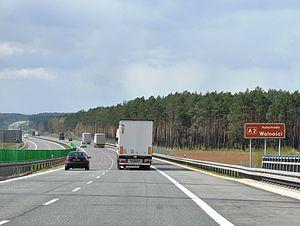
Autoroute de la Liberté en Pologne
L'autoroute A2 est une autoroute polonaise d’une longueur de totale de 610 km, dont les trois quarts sont déjà ouverts à la circulation, la partie orientale étant pour partie en travaux et pour partie encore à l’état de projet. Cette autoroute, payante sur la plus grande partie de son parcours, fait partie de la route européenne 30 et devrait être achevée en 2020. Elle traversera entièrement le pays d’est en ouest, de Kukuryki, près de Brest jusqu’à Świecko, près de Francfort-sur-l’Oder. À l’ouest, elle est prolongée vers Berlin par l’autoroute allemande BAB 12 et elle débouchera à l’est sur la route fédérale biélorusse M1, qui conduit à Minsk et Moscou. Le coût total du péage est de 81,9 zloty soit 19 euros au 1ᵉʳ janvier 2016.